Bayley (wrestler)

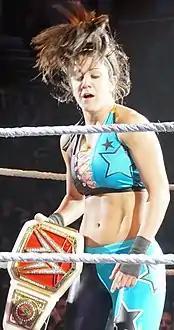
She is a two-time (Raw) Women's Champion.

On the April 19 episode of "SmackDown," Bayley defended the title against Naomi, but the match ended in a no contest after Tiffany Stratton attacked both Naomi and Bayley. This led to a triple threat match at Backlash France on May 4, where Bayley retained the title. At on June 15, she retained her title against Piper Niven in the latter's home country. At SummerSlam on August 3, Bayley lost the title to Queen of the Ring winner Nia Jax after interference from Stratton, ending her reign at 118 days.